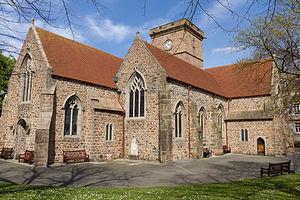
Saint-Hélier est la capitale de l'île Anglo-Normande de Jersey. En langage populaire, la paroisse est couramment appelée la Ville.
L'église paroissiale de Saint-Hélier, est l'église paroissiale de la paroisse de Saint-Hélier sur l'île de Jersey.